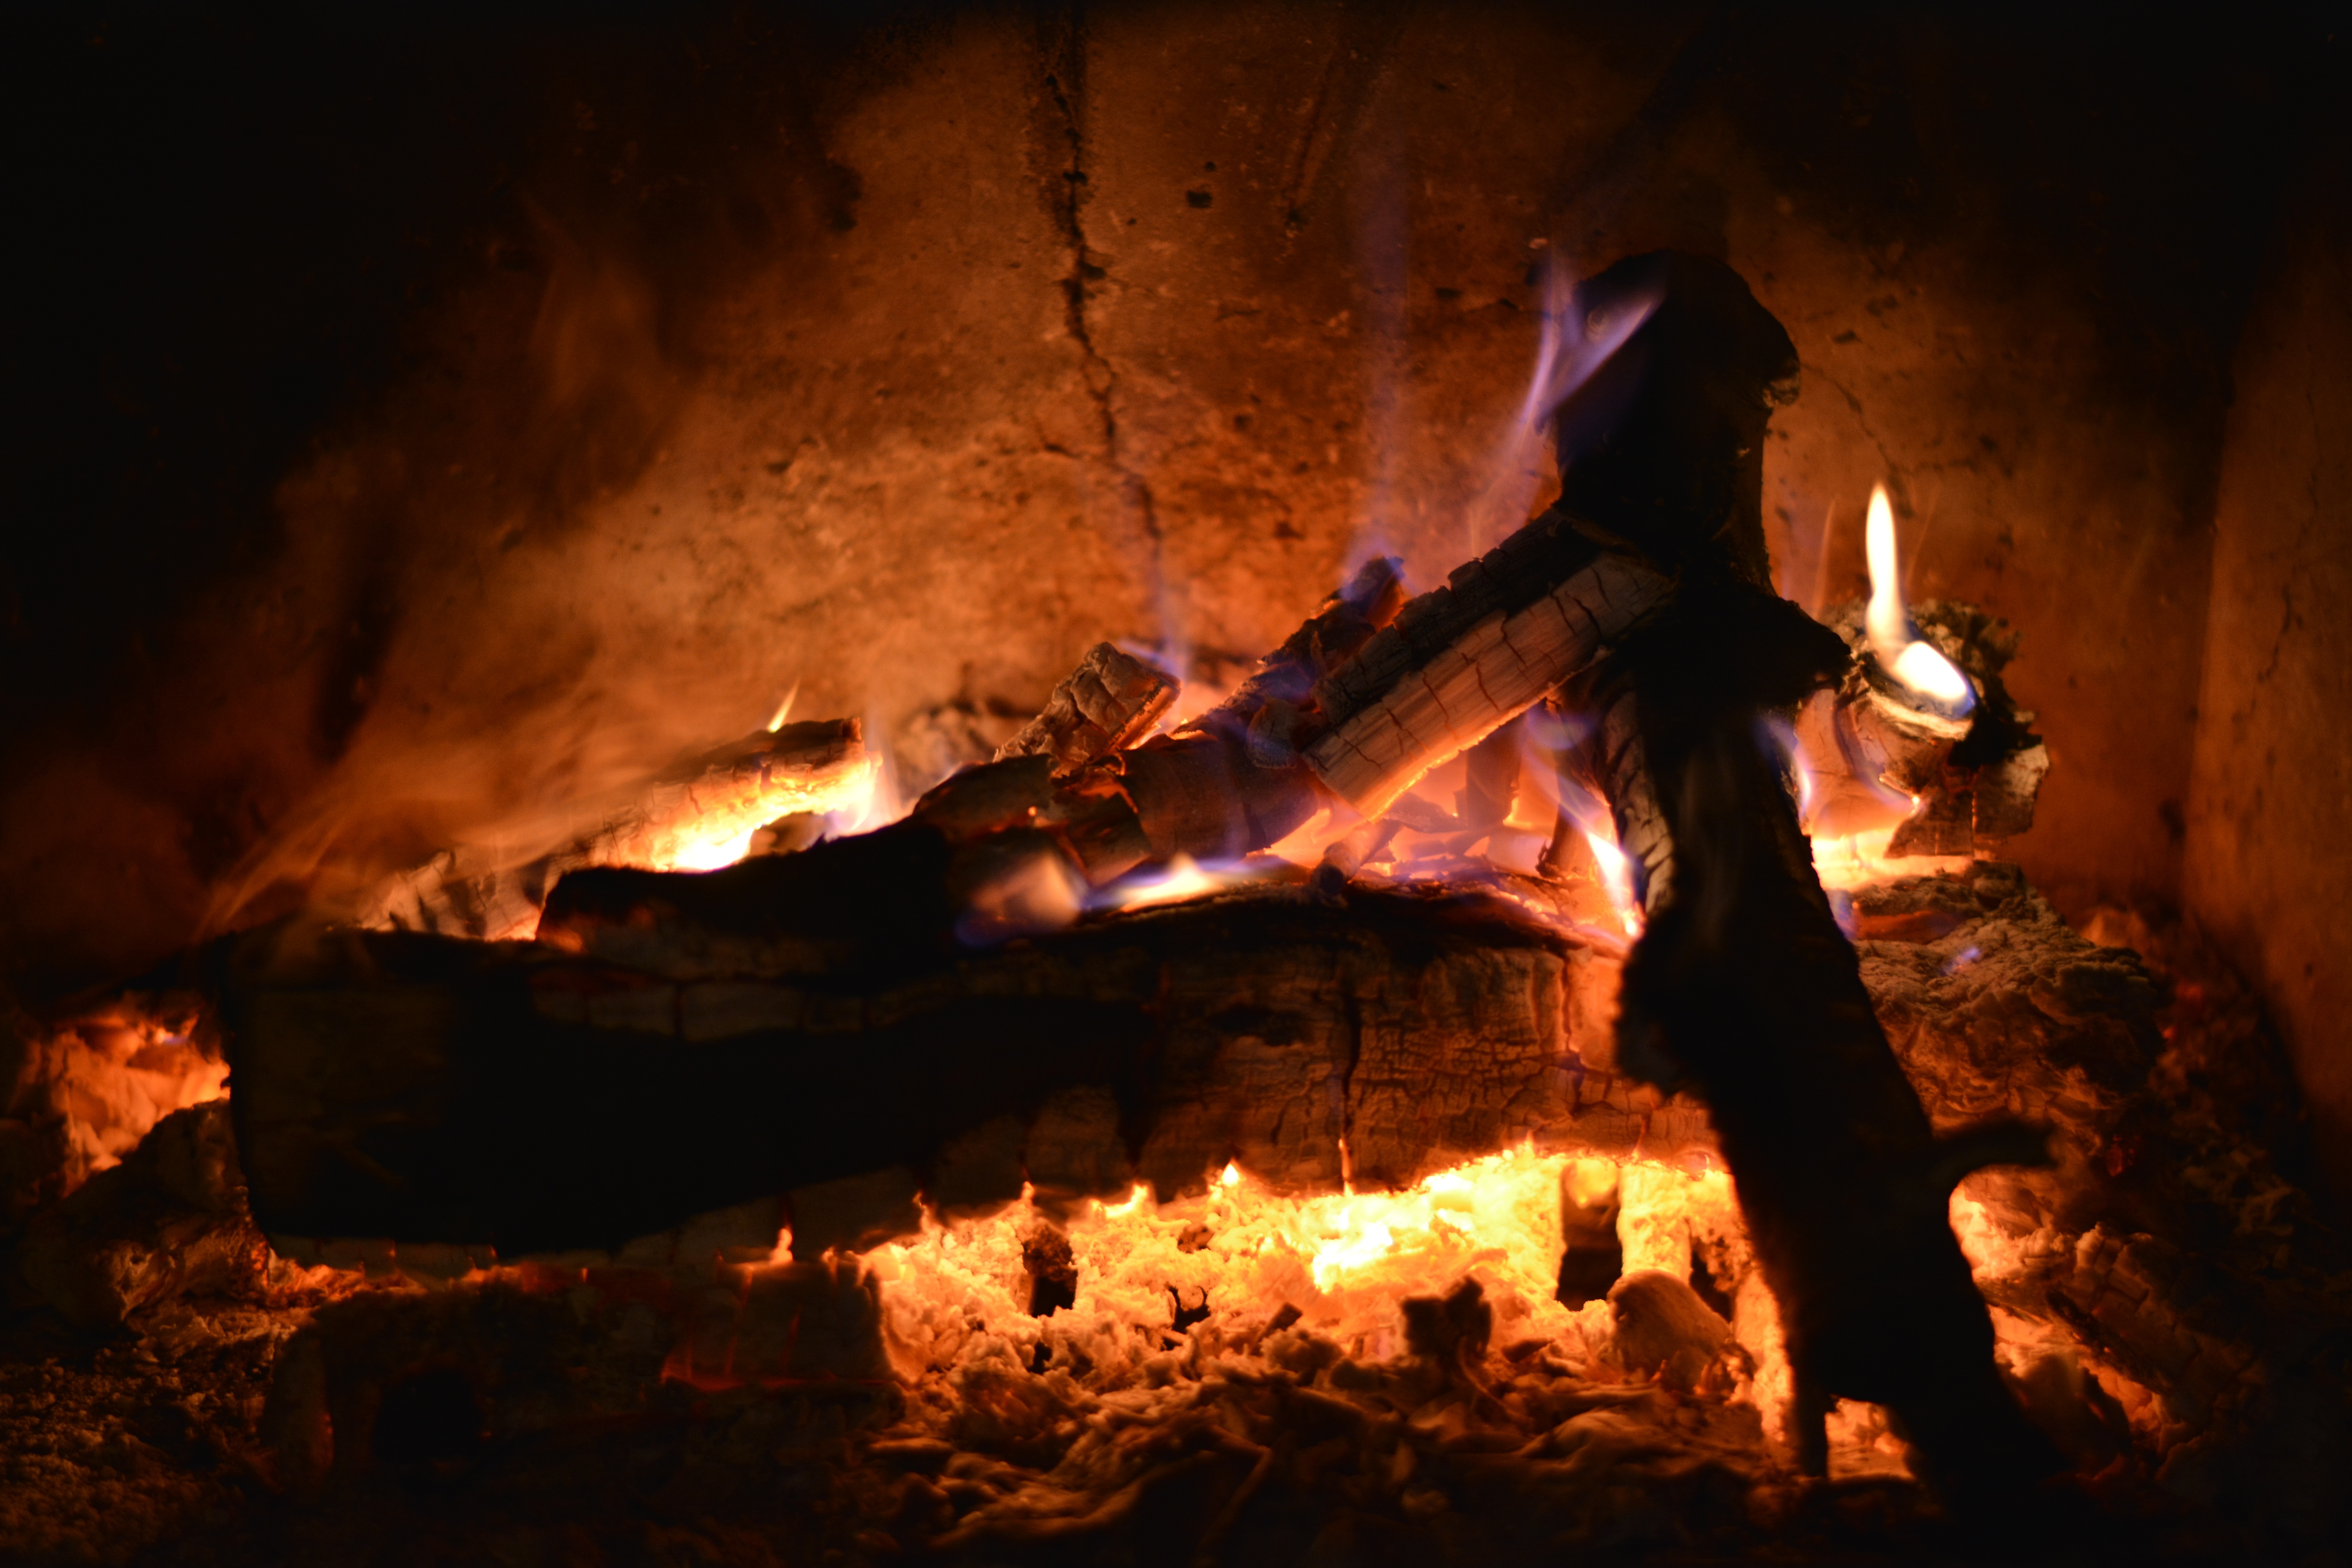
light, night, warm, home, smoke, dark, formation, orange, red, natural, kitchen, flame, fire, fireplace, glow, darkness, black, campfire, bonfire, heat, grate, energy, stove, burn, power, burning, hot, danger, burner, hearth, flammable, dangerous, warmth, temperature, geological phenomenon